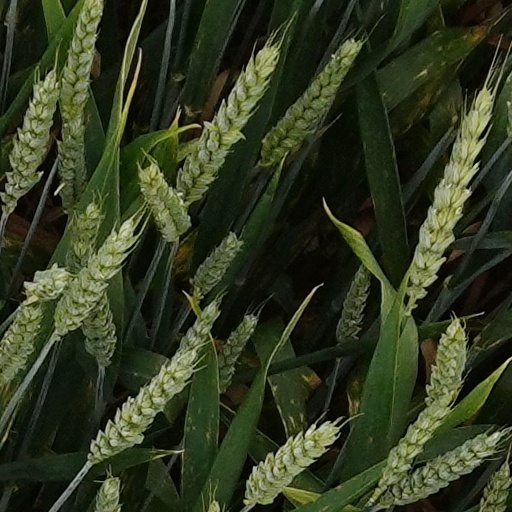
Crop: wheat